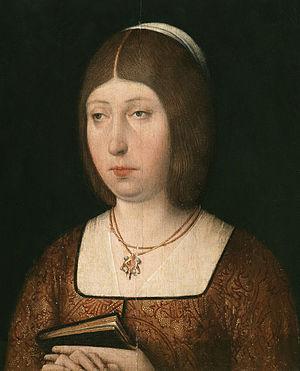
Le XVᵉ siècle a débuté le 1ᵉʳ janvier 1401 et a pris fin le 31 décembre 1500.
Les conjoints des souverains de Sicile ont pour la plupart partagé le titre de leur époux ; à une exception près, le monarque était un roi et son épouse prenait de façon systématique le titre de reine. Le seul cas de reine régnante est Marie Iʳᵉ et son mari fut un roi consort de Sicile, avant de lui succéder à son veuvage.
Tomás de Torquemada [toˈmas ðe toɾkeˈmaða], né en 1420 à Valladolid dans le royaume de Castille et mort le 16 septembre 1498 à Ávila, en Castille-et-León, était un dominicain espagnol du XVᵉ siècle. Confesseur de la reine Isabelle de Castille et du roi Ferdinand II d'Aragon, il est le premier Grand Inquisiteur de l'Inquisition espagnole de 1483 à sa mort.
Le 13 décembre est le 347ᵉ jour de l'année du calendrier grégorien, le 348ᵉ en cas d'année bissextile. Il reste 18 jours avant la fin de l'année.
Isabelle Iʳᵉ de Castille dite Isabelle la Catholique, née le 22 avril 1451 à Madrigal de las Altas Torres et morte le 26 novembre 1504 à Medina del Campo, est, de son propre chef, reine de Castille et León de 1474 à 1504, reine d'Aragon, de Majorque, de Valence, de Sardaigne, de Sicile et de Naples.
Cette liste de femmes monarques recense toutes les femmes qui ont régné, en fait ou seulement en titre, sur un pays en qualité de reine, d'impératrice ou d'autre titre similaire, ainsi que celui de régente.
La guerre de Succession de Castille vit s'opposer, entre 1475 et 1479, les deux prétendantes au trône de Castille, Jeanne de Castille, soutenue par son époux, Alphonse V de Portugal et Louis XI de France, et Isabelle la Catholique, soutenue par son époux Ferdinand, héritier du trône d'Aragon et roi de Sicile et les grands du royaume de Castille.